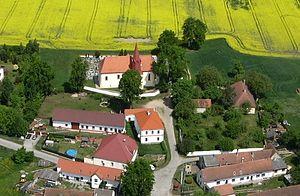
Drahov est une commune du district de Tábor, dans la région de Bohême-du-Sud, en République tchèque. Sa population s'élevait à 164 habitants en 2017.